History of Connecticut

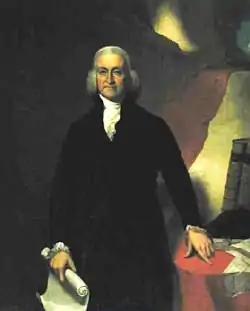
Governor Jonathan Trumbull

This claim brought Connecticut into territorial dispute with those states which then lay between Connecticut and the Pacific. A patent issued on March 12, 1664, granted the Duke of York (later James II & VII) "all the land from the west side of Connecticut River to the east side of Delaware Bay." In October 1664, Connecticut and New York agreed to grant Long Island to New York, and establish the boundary between Connecticut and New York as a line from the Mamaroneck River "north-northwest to the line of the Massachusetts", crossing the Hudson River near Peekskill and the boundary of Massachusetts near the northwest corner of the current Ulster County, New York. This agreement was never really accepted, however, and boundary disputes continued. The Governor of New York issued arrest warrants for residents of Greenwich, Rye, and Stamford, and founded a settlement north of Tarrytown in what Connecticut considered part of its territory in May 1682. In 1675, with King Philip's War posing significant pressure on Connecticut, New York attempted to land a force at Saybrook, in an attempt to take hold of the Connecticut River, and to assert their claim over all lands west of the Connecticut River itself, though these forces were repelled by Connecticut Colonial forces without a fight. Finally, on November 28, 1683, the states negotiated a new agreement establishing the border as east of the Hudson River, north to Massachusetts. In recognition of the wishes of the residents, the east of the Byram River making up the Connecticut Panhandle were granted to Connecticut. In exchange, Rye was granted to New York, along with a strip of land running north from Ridgefield to Massachusetts alongside Dutchess, Putnam, and Westchester Counties, New York, known as the "Oblong".